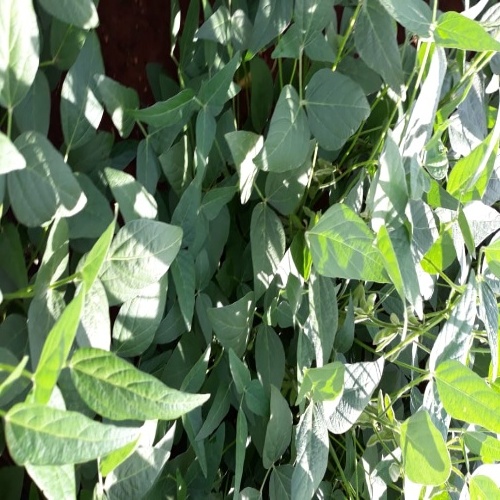
Label: Healthy